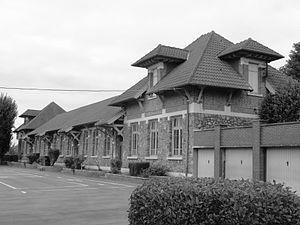
Écoles des cités de la Fosse n° 11 - 19 de la Compagnie des mines de Lens, Lens, Pas-de-Calais, Nord-Pas-de-Calais, France. This building is inscrit au titre des Monuments Historiques. It is indexed in the Base Mérimée, a database of architectural heritage maintained by the French Ministry of Culture,
La fosse nᵒ 11 - 19, dite Saint-Pierre ou Pierre Destombes, est un ancien charbonnage du Bassin minier du Nord-Pas-de-Calais, situé à Loos-en-Gohelle. Le puits nᵒ 11 est commencé en 1891 ou 1893 par la Compagnie des mines de Lens, près des limites avec la commune de Lens. En 1909, le puits d'aérage nᵒ 11 bis est mis en service sur un autre carreau, plus à l'ouest. Des cités, des écoles et une église, sont édifiés à proximité de la fosse, sur les communes de Lens, Liévin et Loos-en-Gohelle.